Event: Nepal Earthquake
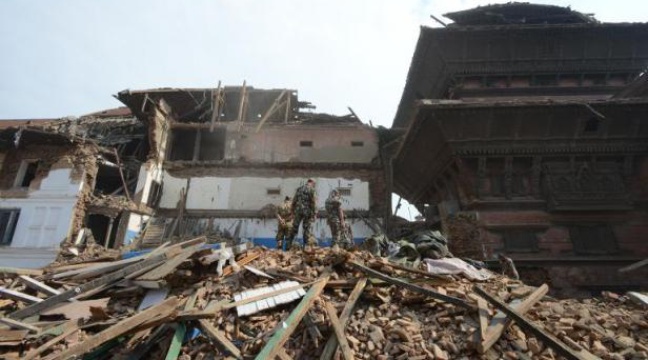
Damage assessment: damage